Worminghall

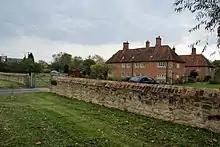
The 17th-century almshouses

John King founded an almshouse charity in 1670 in memory of his father Henry King (1592–1669) who was Bishop of Chichester and a poet. There are ten almshouses, for six old men and four old women. They were built in 1675 and are now a Grade II* listed building.